TKS (spacecraft)

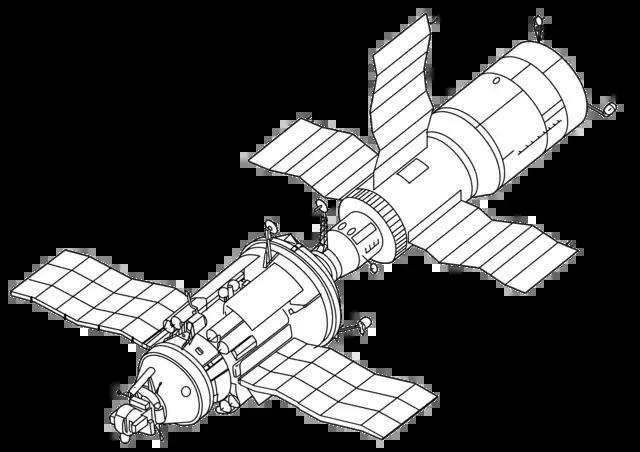
A drawing of the last flown TKS spacecraft, Kosmos 1686, depicted docked to the Salyut 7 space station. The VA capsule is visible on the bottom left. The "nose section" of the VA spacecraft, that would have contained the de-orbit engines for the VA capsule, has been replaced with remote sensing instruments.

TKS-4 was launched uncrewed as Kosmos 1686 on 27 September 1985. The landing systems, ECS, seats, and crewed controls were removed from the VA spacecraft, and instead other payload was installed: a high-resolution photo apparatus, an infrared telescope and the "Ozon" spectrometer. The TKS successfully docked with Salyut 7.